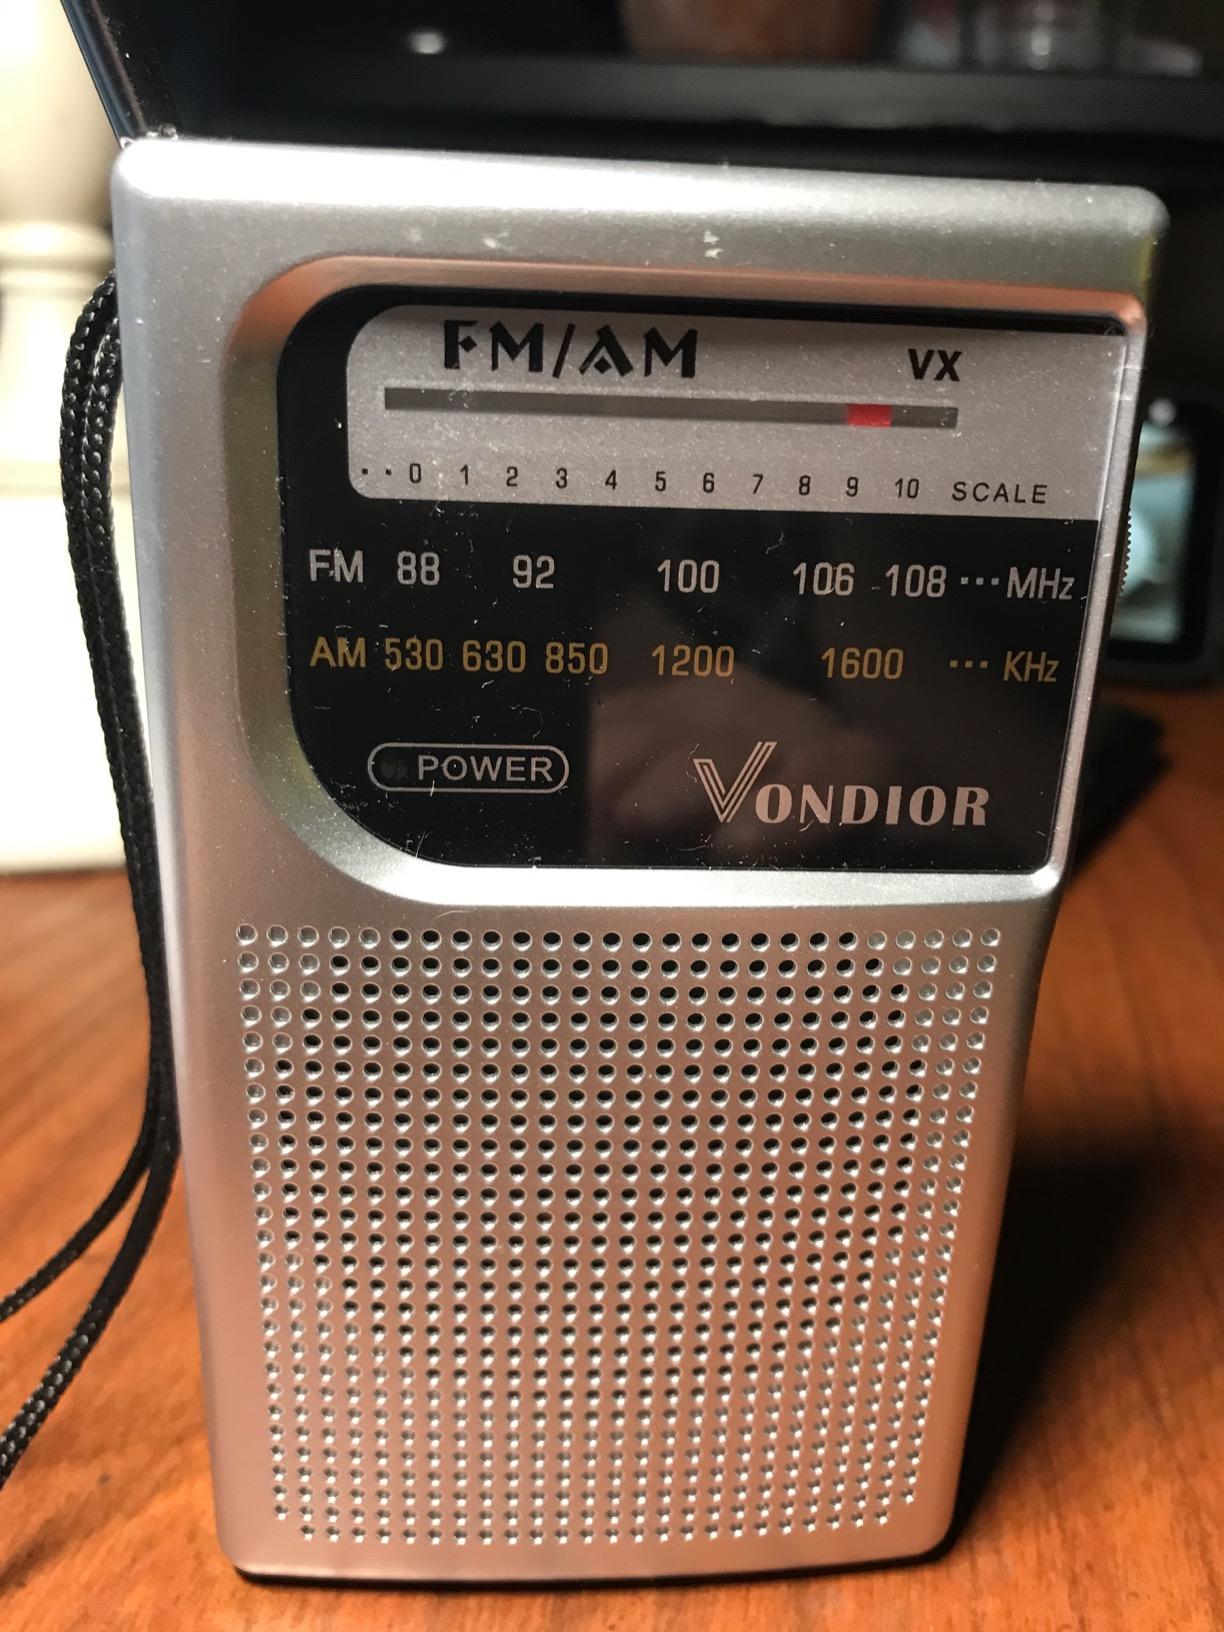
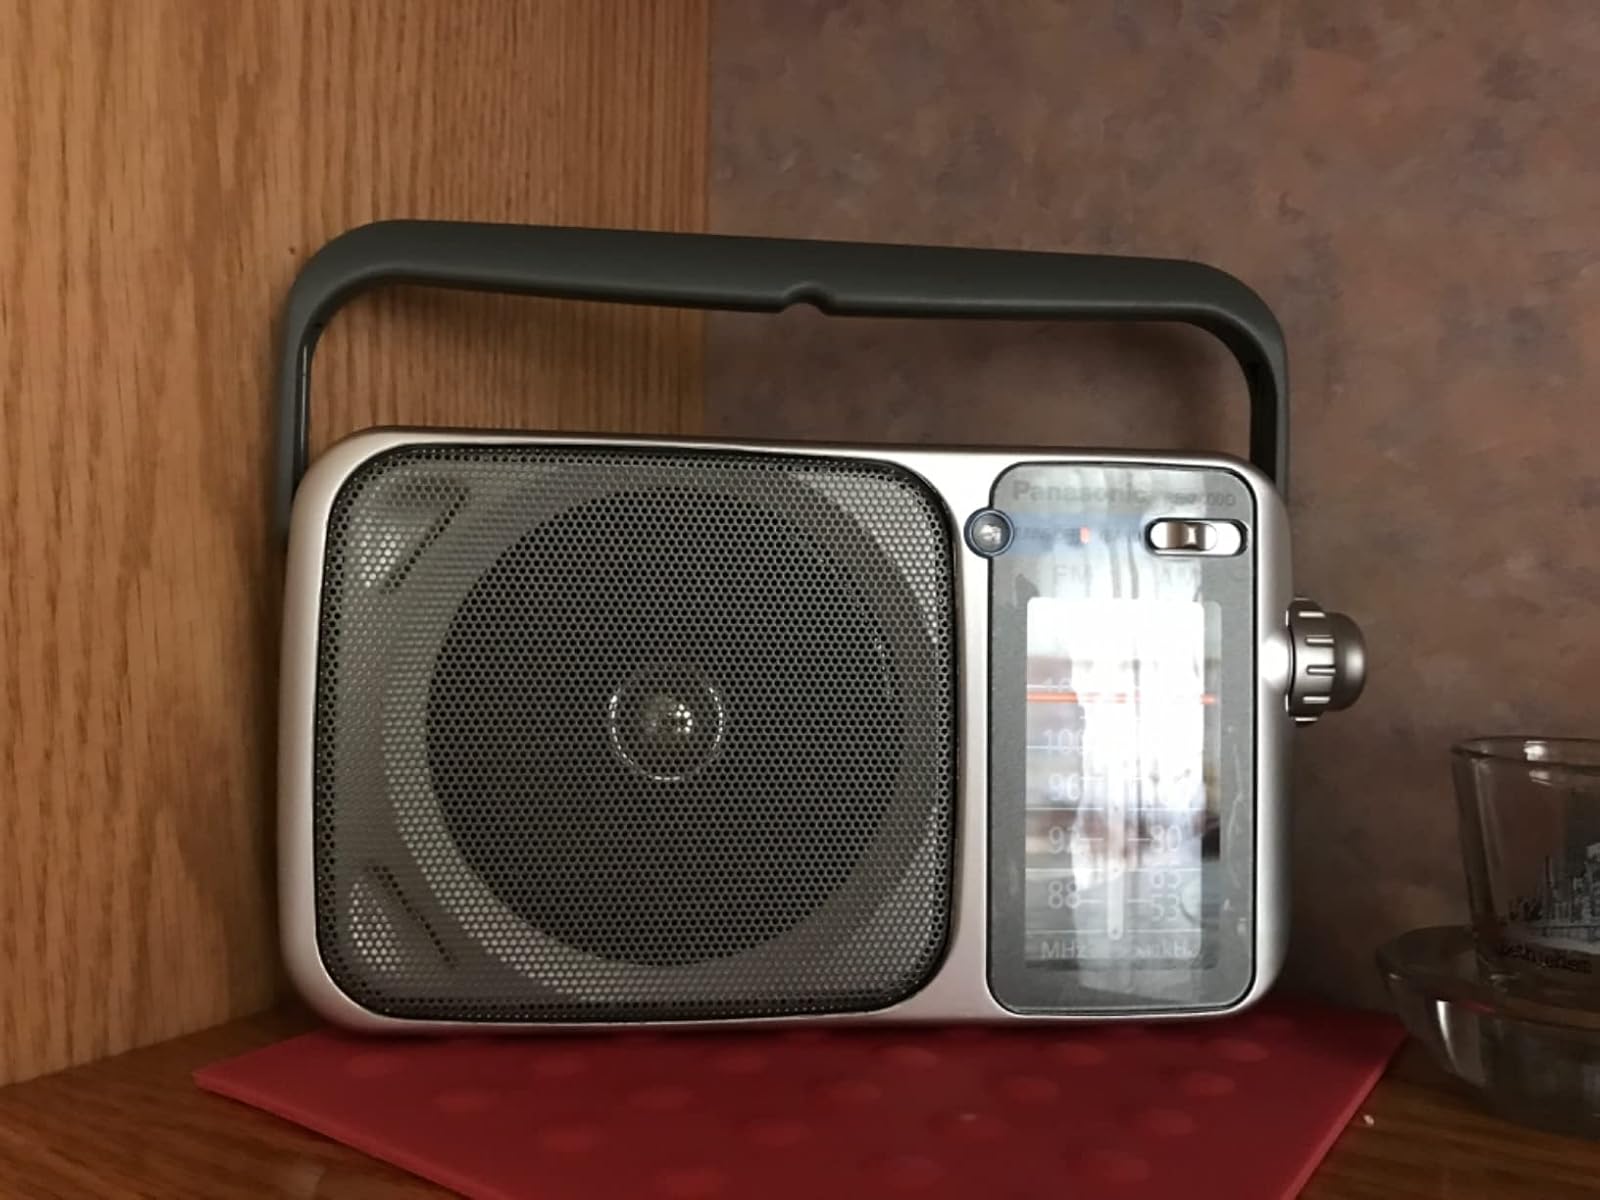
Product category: radio
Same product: no